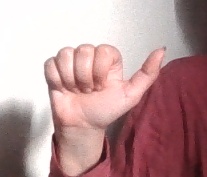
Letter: dhad